Waitangi, Northland

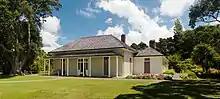
James Busby's house at Waitangi

Waitangi Treaty Grounds has been open to the public since 1934. What is now called the 'Treaty House' was first occupied by James Busby, who acted as the British resident in New Zealand from 1832 until the arrival of William Hobson, and his wife Agnes Busby. The Treaty House was restored in the 1930s, in preparation for New Zealand Centenary in 1940, sparking the first emergence of the Treaty into Pākehā attention since the 19th century.